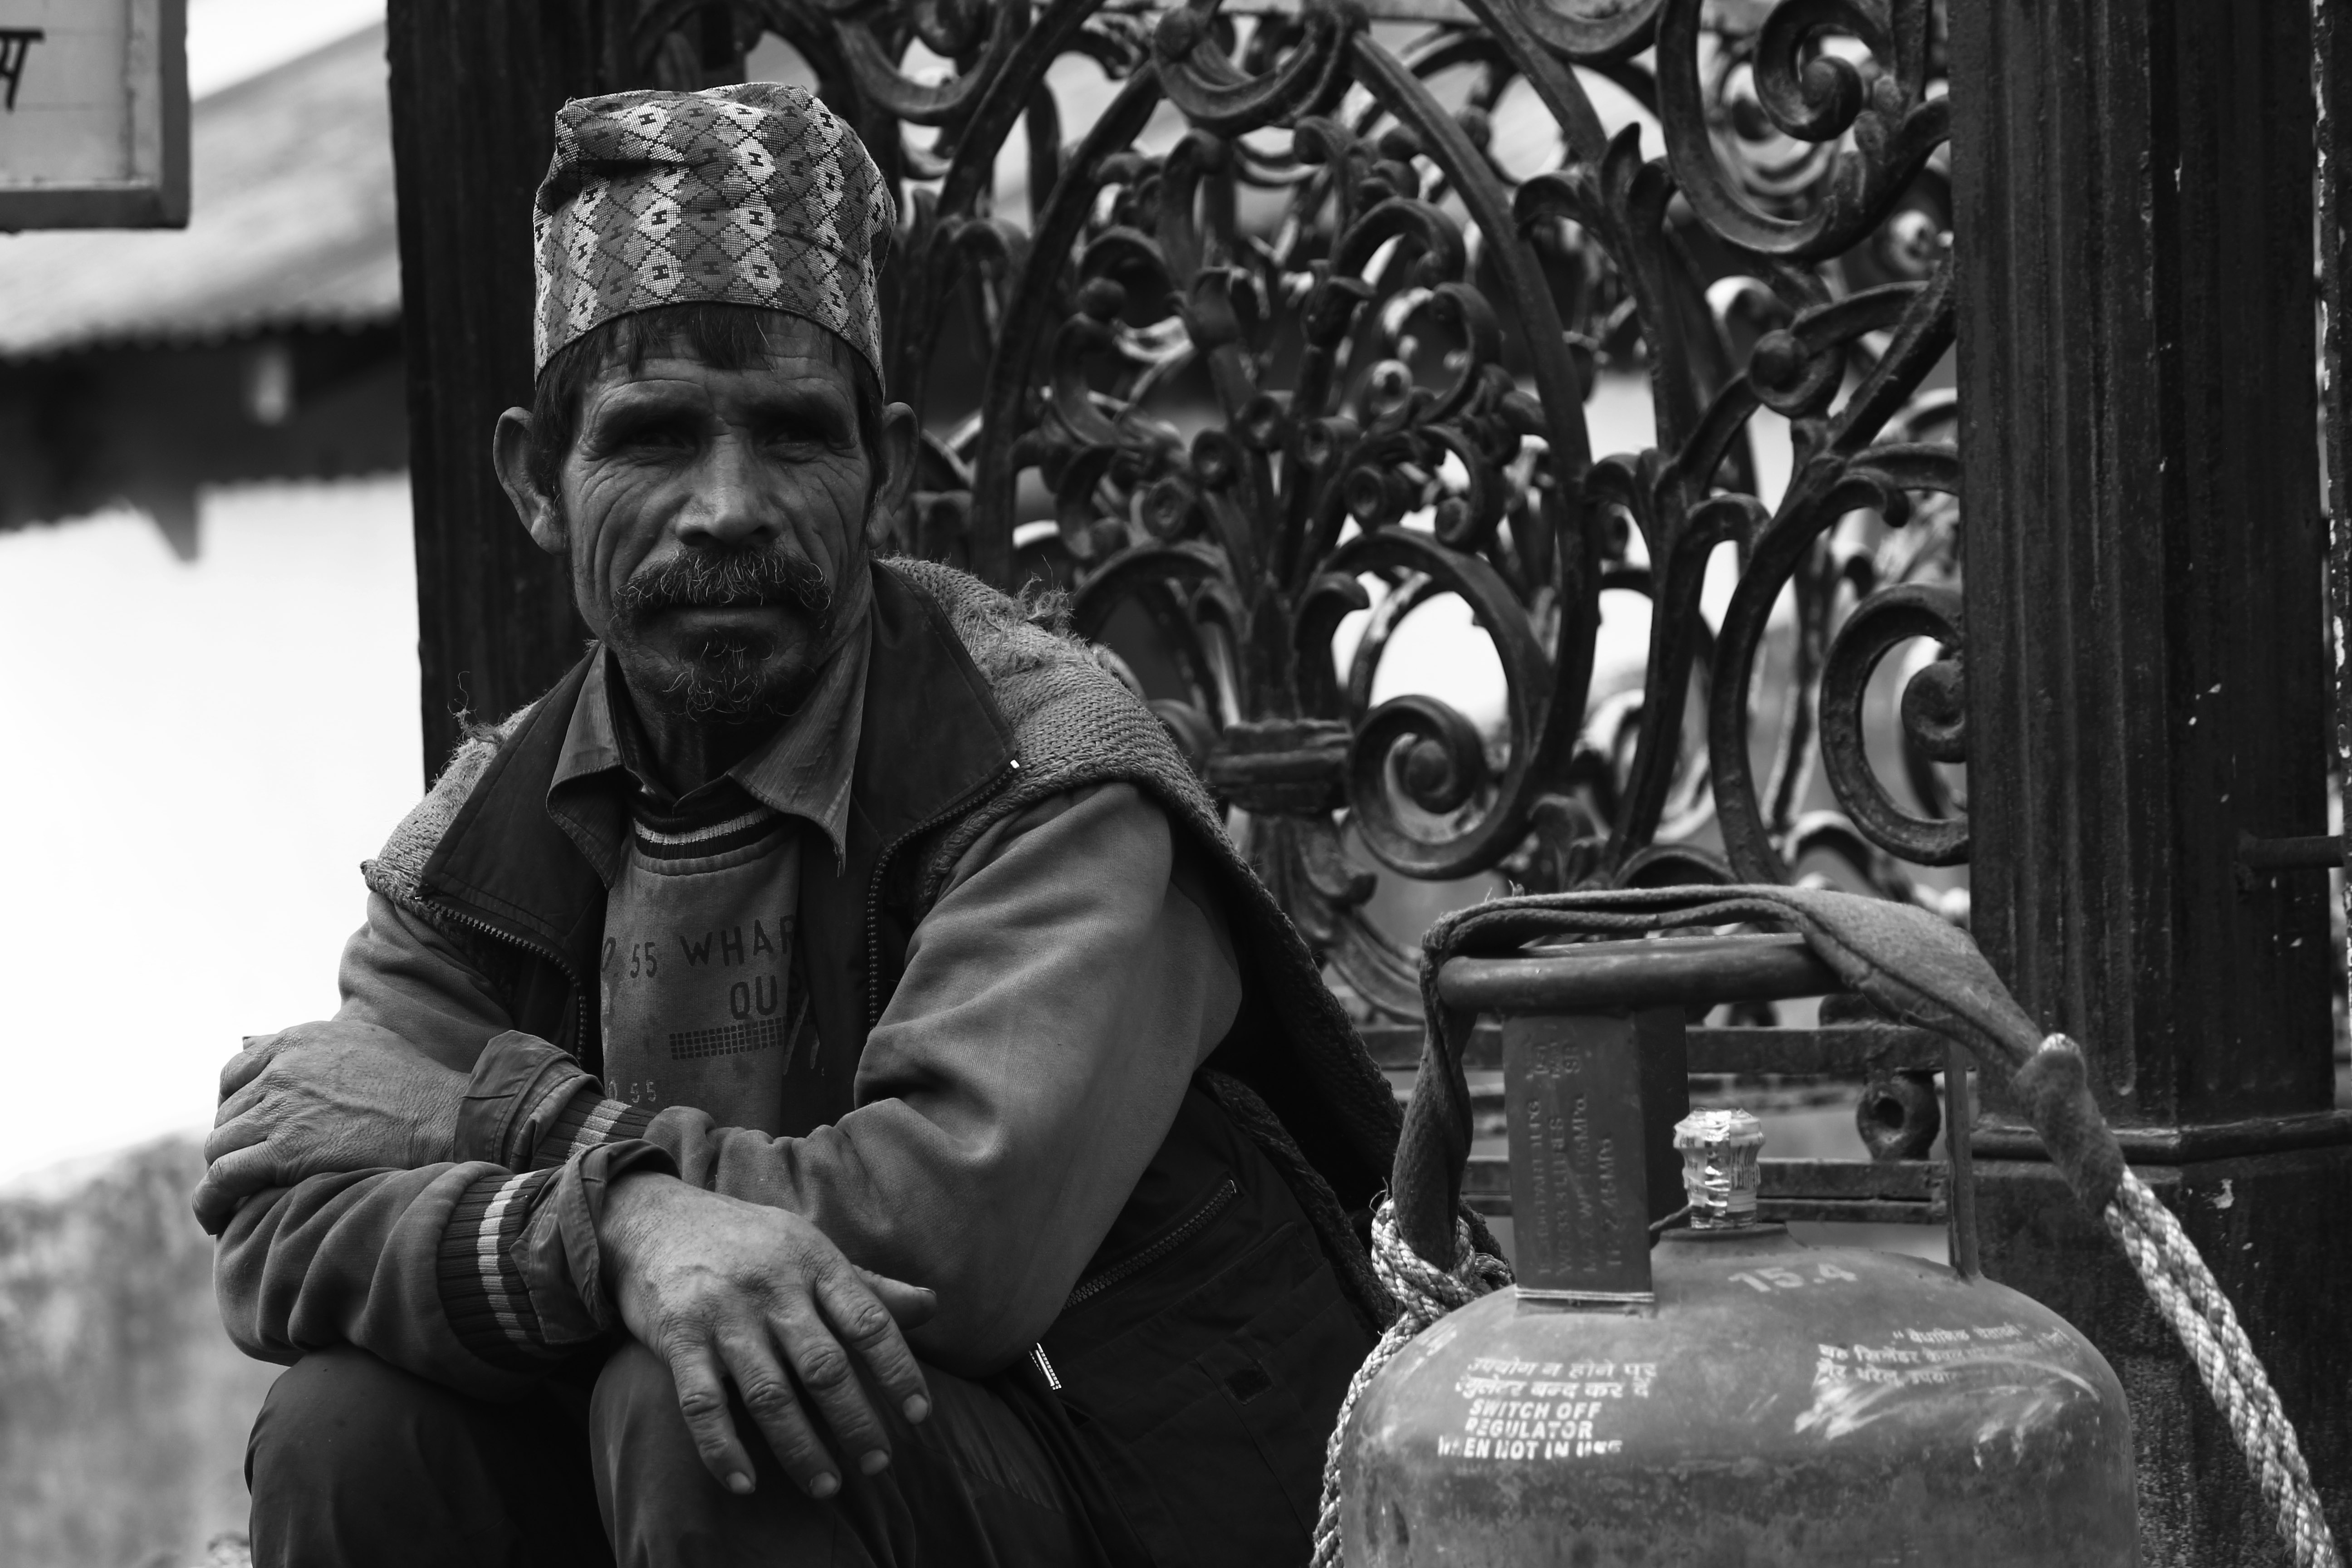
man, person, black and white, road, street, photography, old, statue, waiting, black, monochrome, loneliness, photograph, poverty, image, poor, unemployment, monochrome photography, helpless, film noir